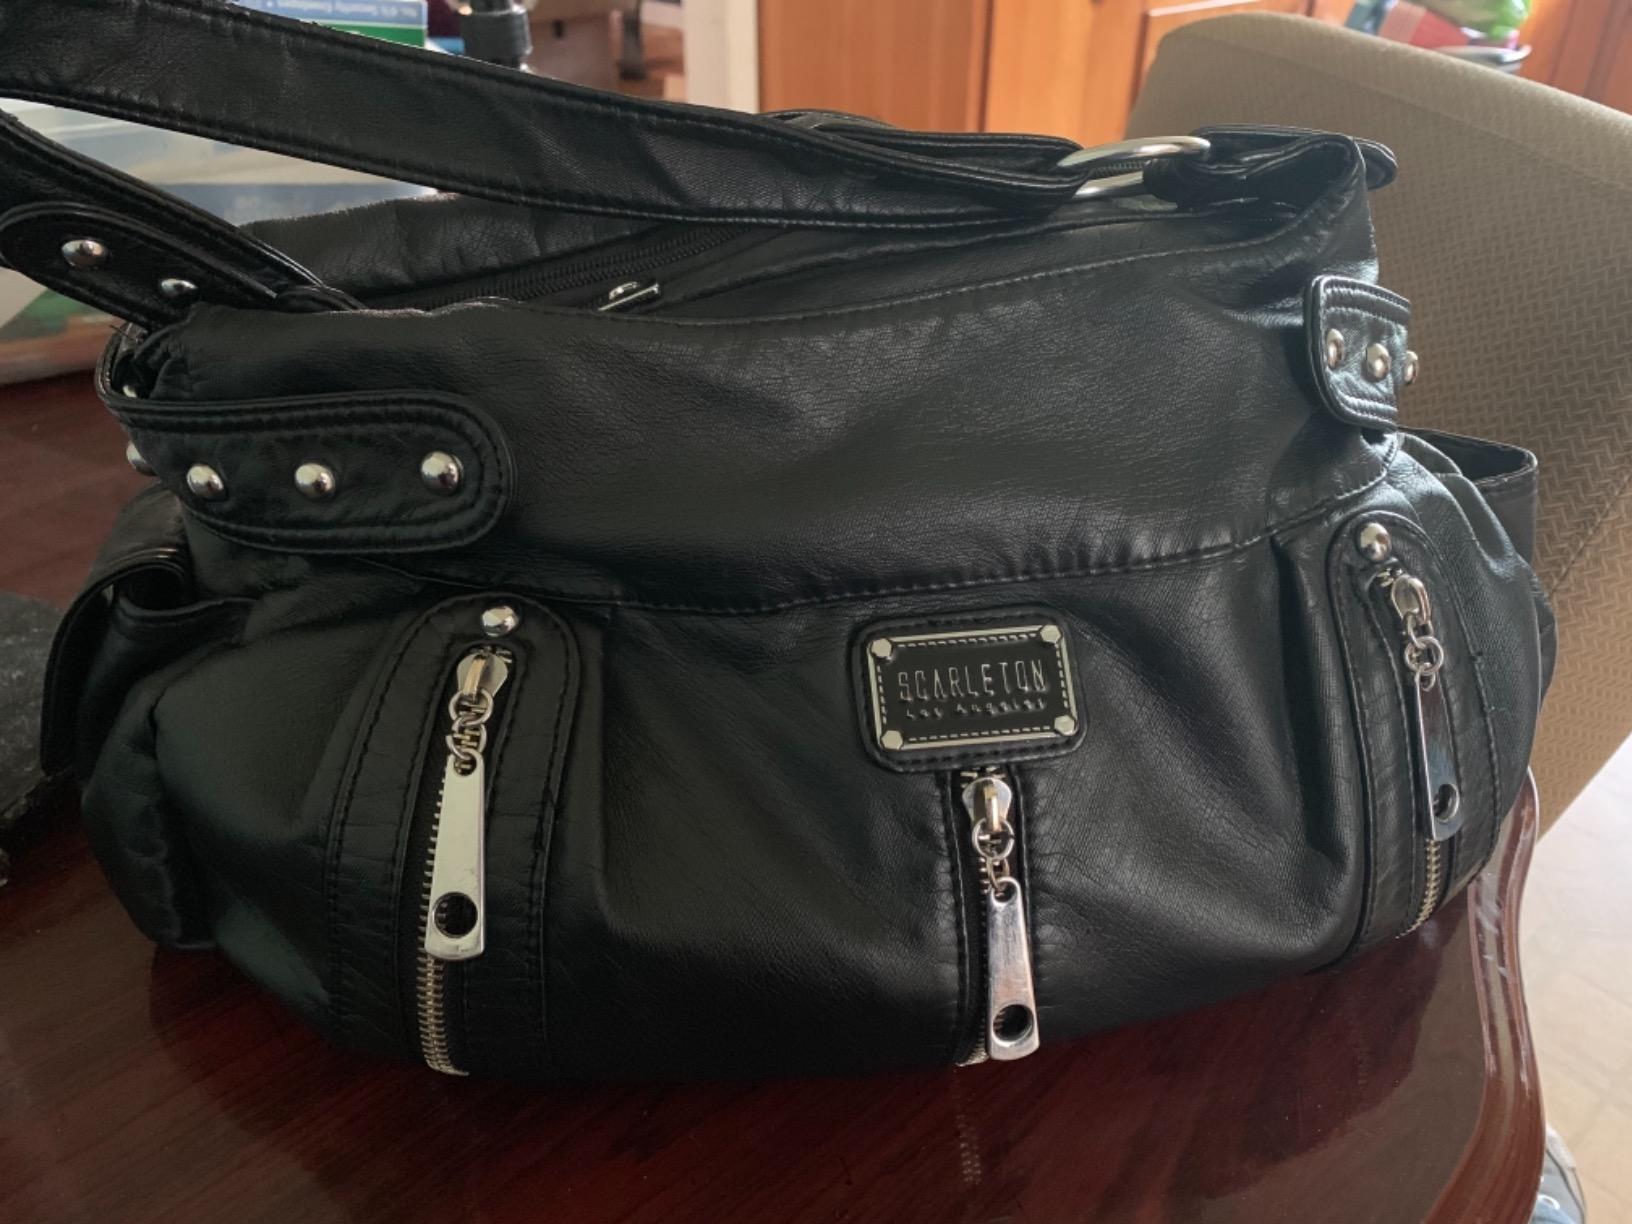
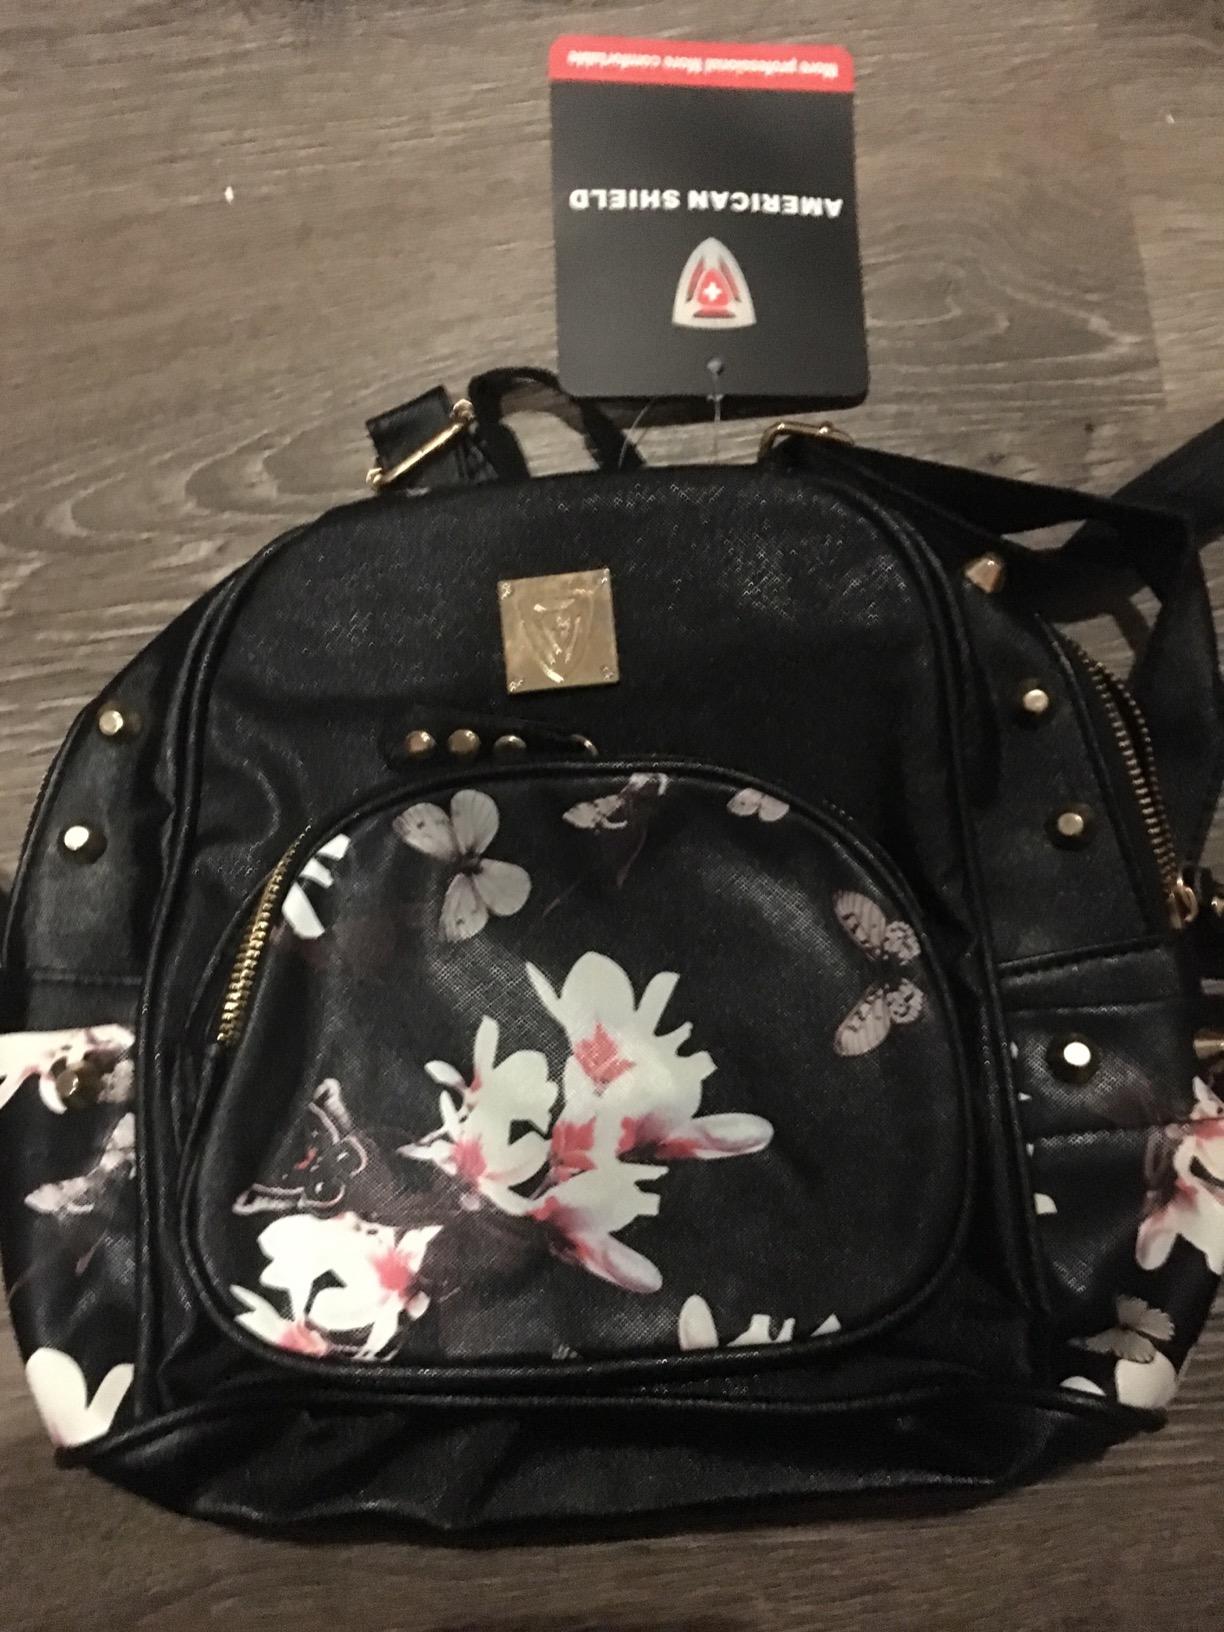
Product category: accessories_handbag
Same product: no